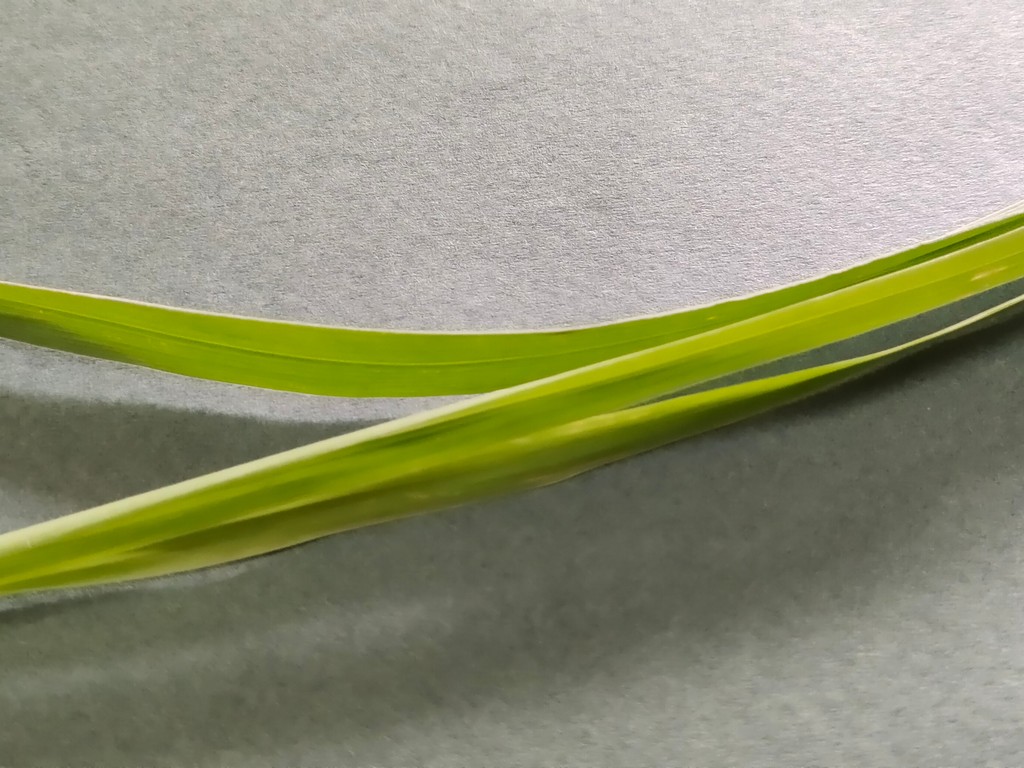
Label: Healthy